Junee Post Office

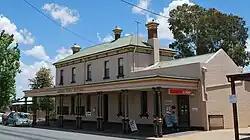

Junee Post Office is a heritage-listed post office at 119 Lorne Street, Junee, New South Wales, Australia. It was designed by Designed by the Colonial Architect's Office under James Barnet and built by Gatby and Flock. The property is owned by Australia Post.